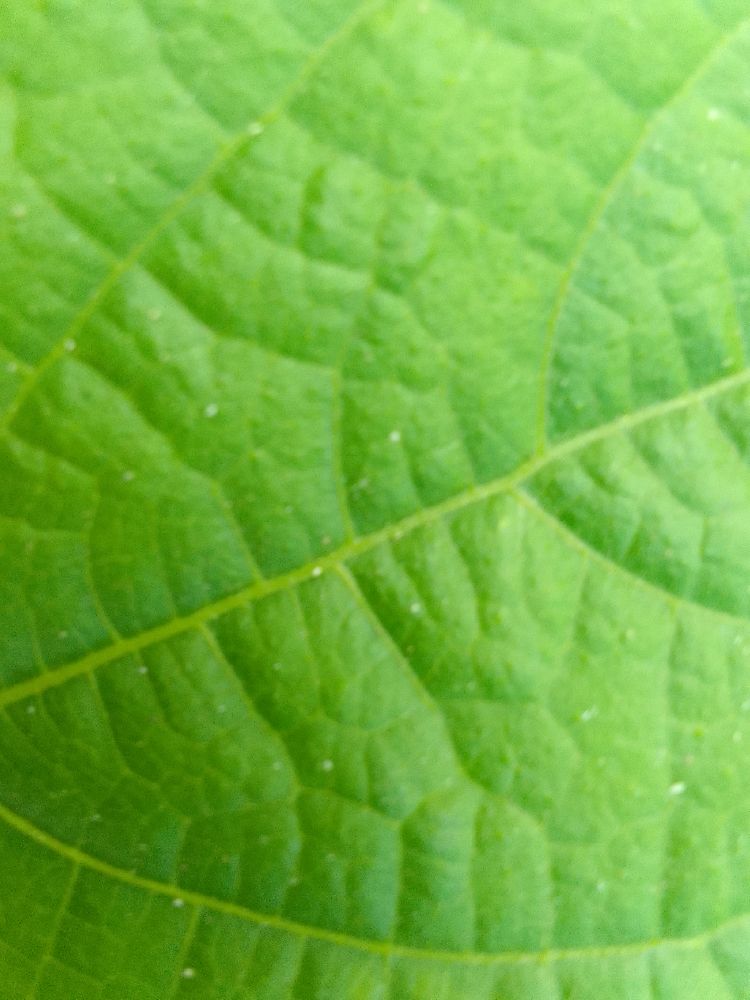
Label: healthy